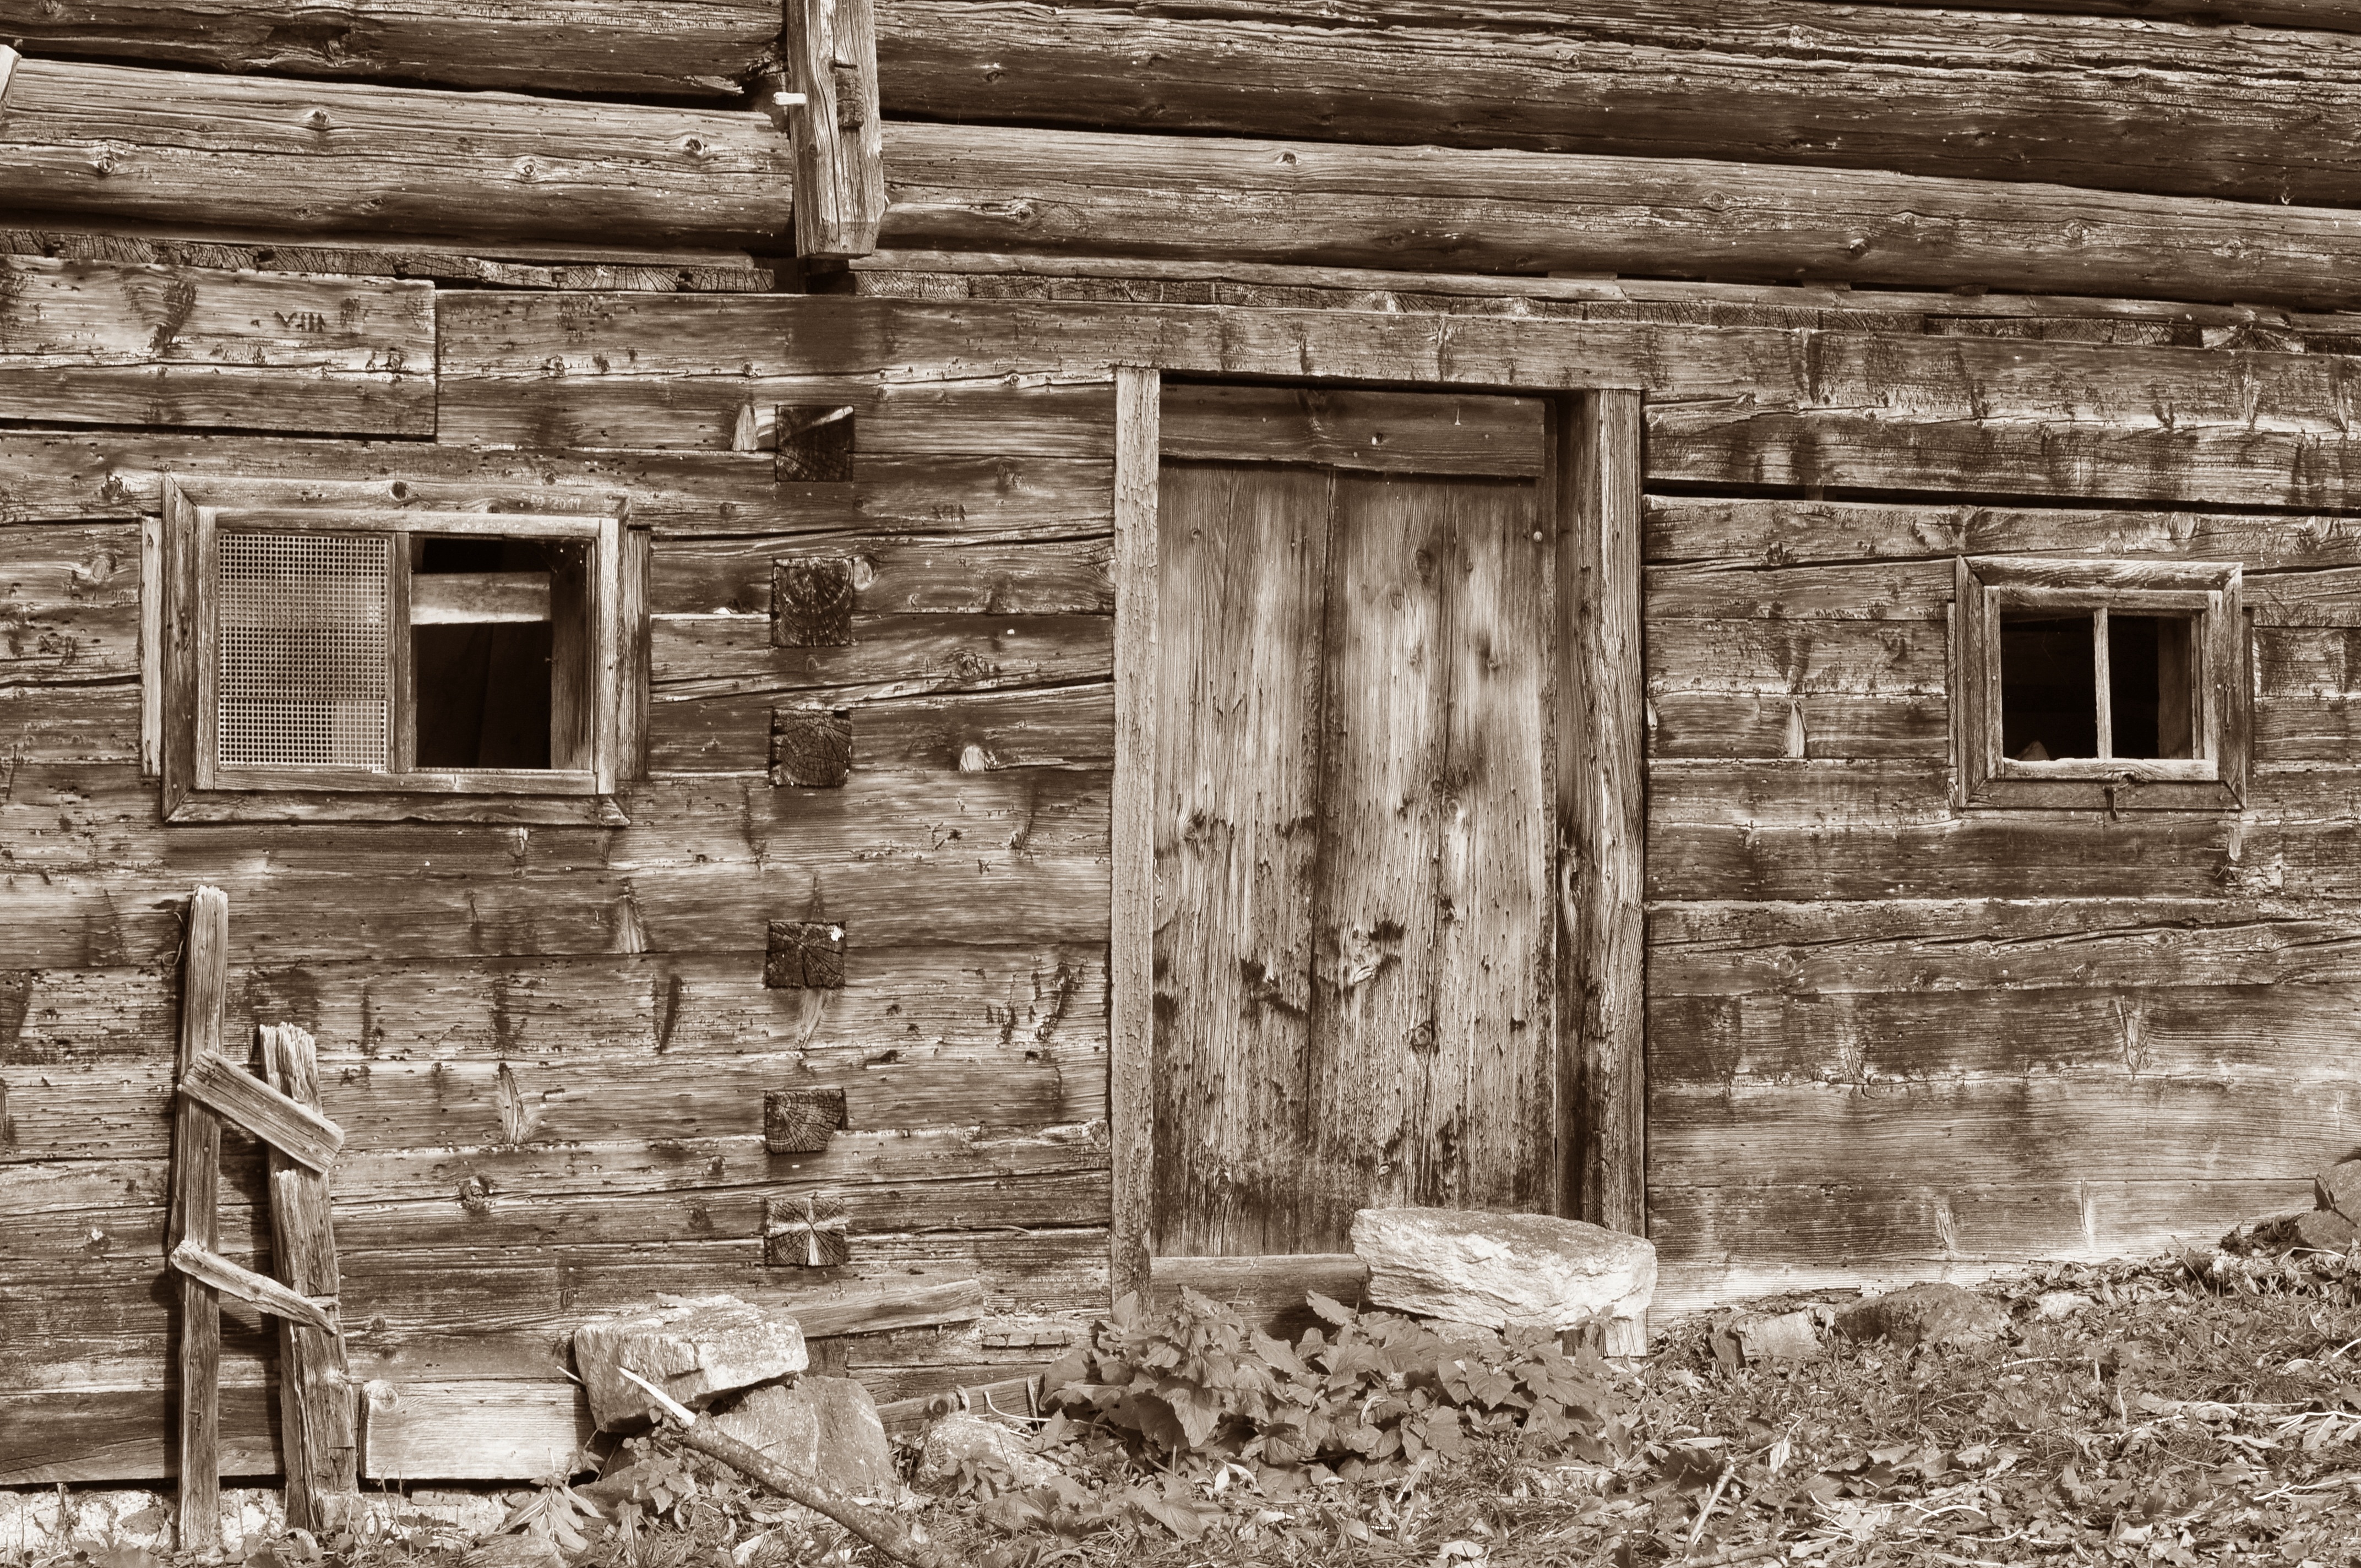
black and white, wood, house, building, barn, home, wall, vacation, hut, shack, brown, monochrome, temple, ruins, photograph, history, log cabin, wooden beams, urban area, monochrome photography, ancient history